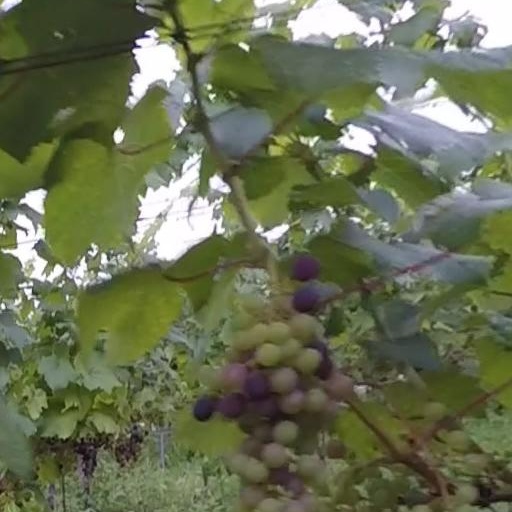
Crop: grape